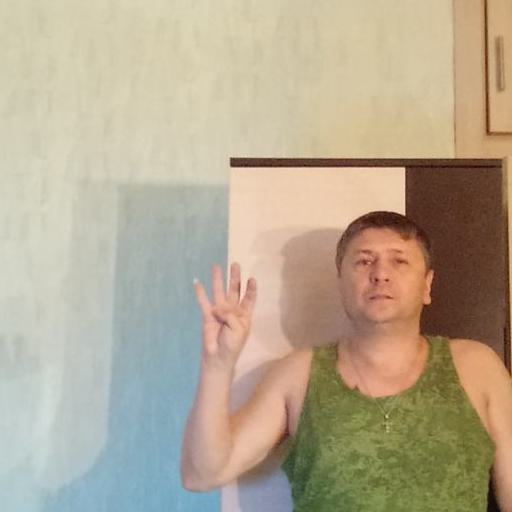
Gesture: four